Calabria

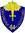
Coat of arms of the 64th Infantry Division “Catanzaro”

In the 1060s the Normans, under the leadership of Robert Guiscard's brother, Roger I of Sicily, established a presence in this borderland, and organized a government modeled on the Eastern Roman Empire and was run by the local magnates of Calabria. Of note is that the Normans established their presence here, in southern Italy (namely Calabria), 6 years prior to their conquest of England, (see The Battle of Hastings). The purpose of this strategic presence in Calabria was to lay the foundations for the Crusades 30 years later, and for the creation of two Kingdoms: the Kingdom of Jerusalem, and the Kingdom of Sicily. Ships would sail from Calabria to the Holy Land. This made Calabria one of the richest regions in Europe as princes from the noble families of England, France and other regions, constructed secondary residences and palaces here, on their way to the Holy Land. Guiscard's son Bohemond, who was born in San Marco Argentano, would be one of the leaders in the first crusade. Of particular note is the Via Francigena, an ancient pilgrim route that goes from Canterbury to Rome and southern Italy, reaching Calabria, Basilicata and Apulia, where the crusaders lived, prayed and trained, respectively.